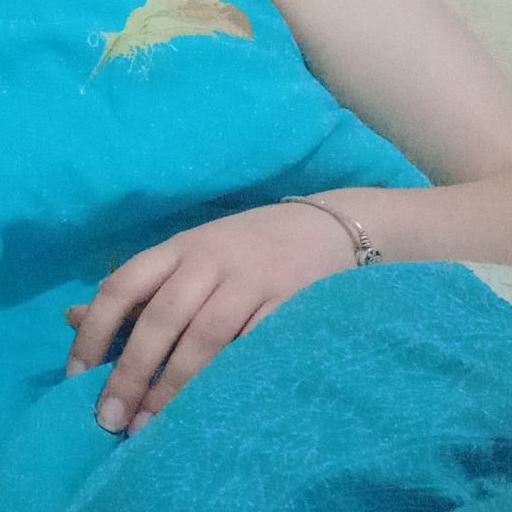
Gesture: no_gesture